Automotive design

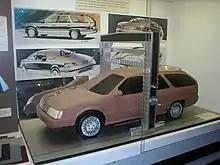
A 1986 Ford Taurus clay model on display in Ford Detroit Styling Studio

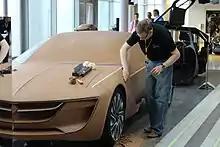
Opel Monza Concept in its early design stages

Several manufacturers have slightly varied development cycles for designing an automobile, but in practice, these are the following: